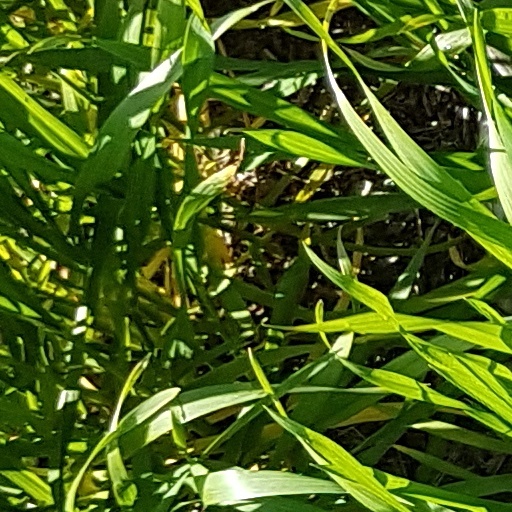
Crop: wheat